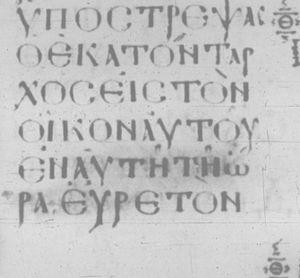
Les variantes textuelles sont les altérations du texte du Nouveau Testament qui surviennent par propagation des erreurs des copistes. Ces altérations peuvent être la suppression ou la répétition d’un mot, ce qui arrive lorsque l’œil du copiste revient à un mot semblable à un endroit du texte distinct de celui qu’il était en train de recopier. Dans d’autres cas, le copiste peut répéter du texte d’un passage semblable ou parallèle, par un automatisme de sa mémoire. L'objet de la critique textuelle consiste notamment à retrouver ces altérations.